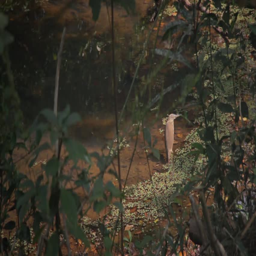
sunlight falling as it standing in a small pond amid in the forest